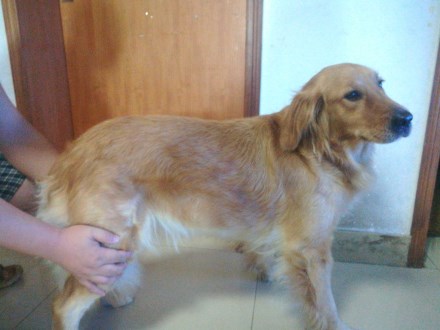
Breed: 5355-n000126-golden_retriever